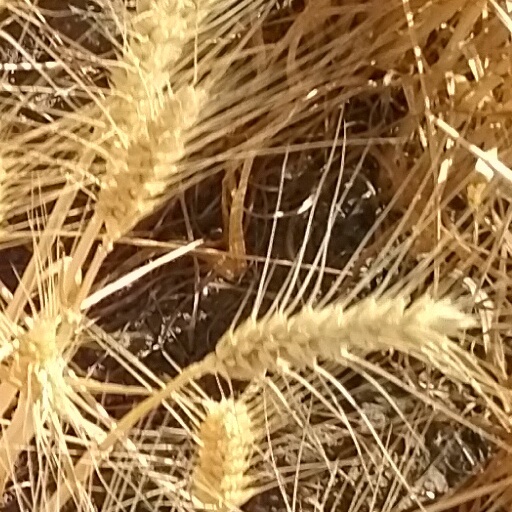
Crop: wheat